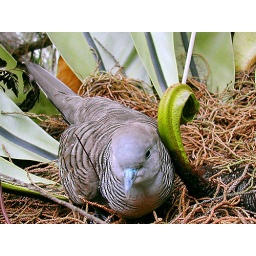
This bird injured its wings and was resting on a plant in front my house